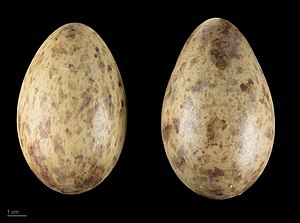
Jomfrutrane
Grus virgo
Jomfrutranen er en af de 15 traner der lever i verden. Den lever i græsområder i Afrika og i Indien og Rusland. Den blev tidligere henført til slægten Anthropoides.